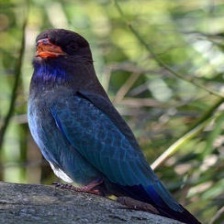
Species: ASIAN DOLLARD BIRD
Scientific name: EURYSTOMUS ORIENTALIS